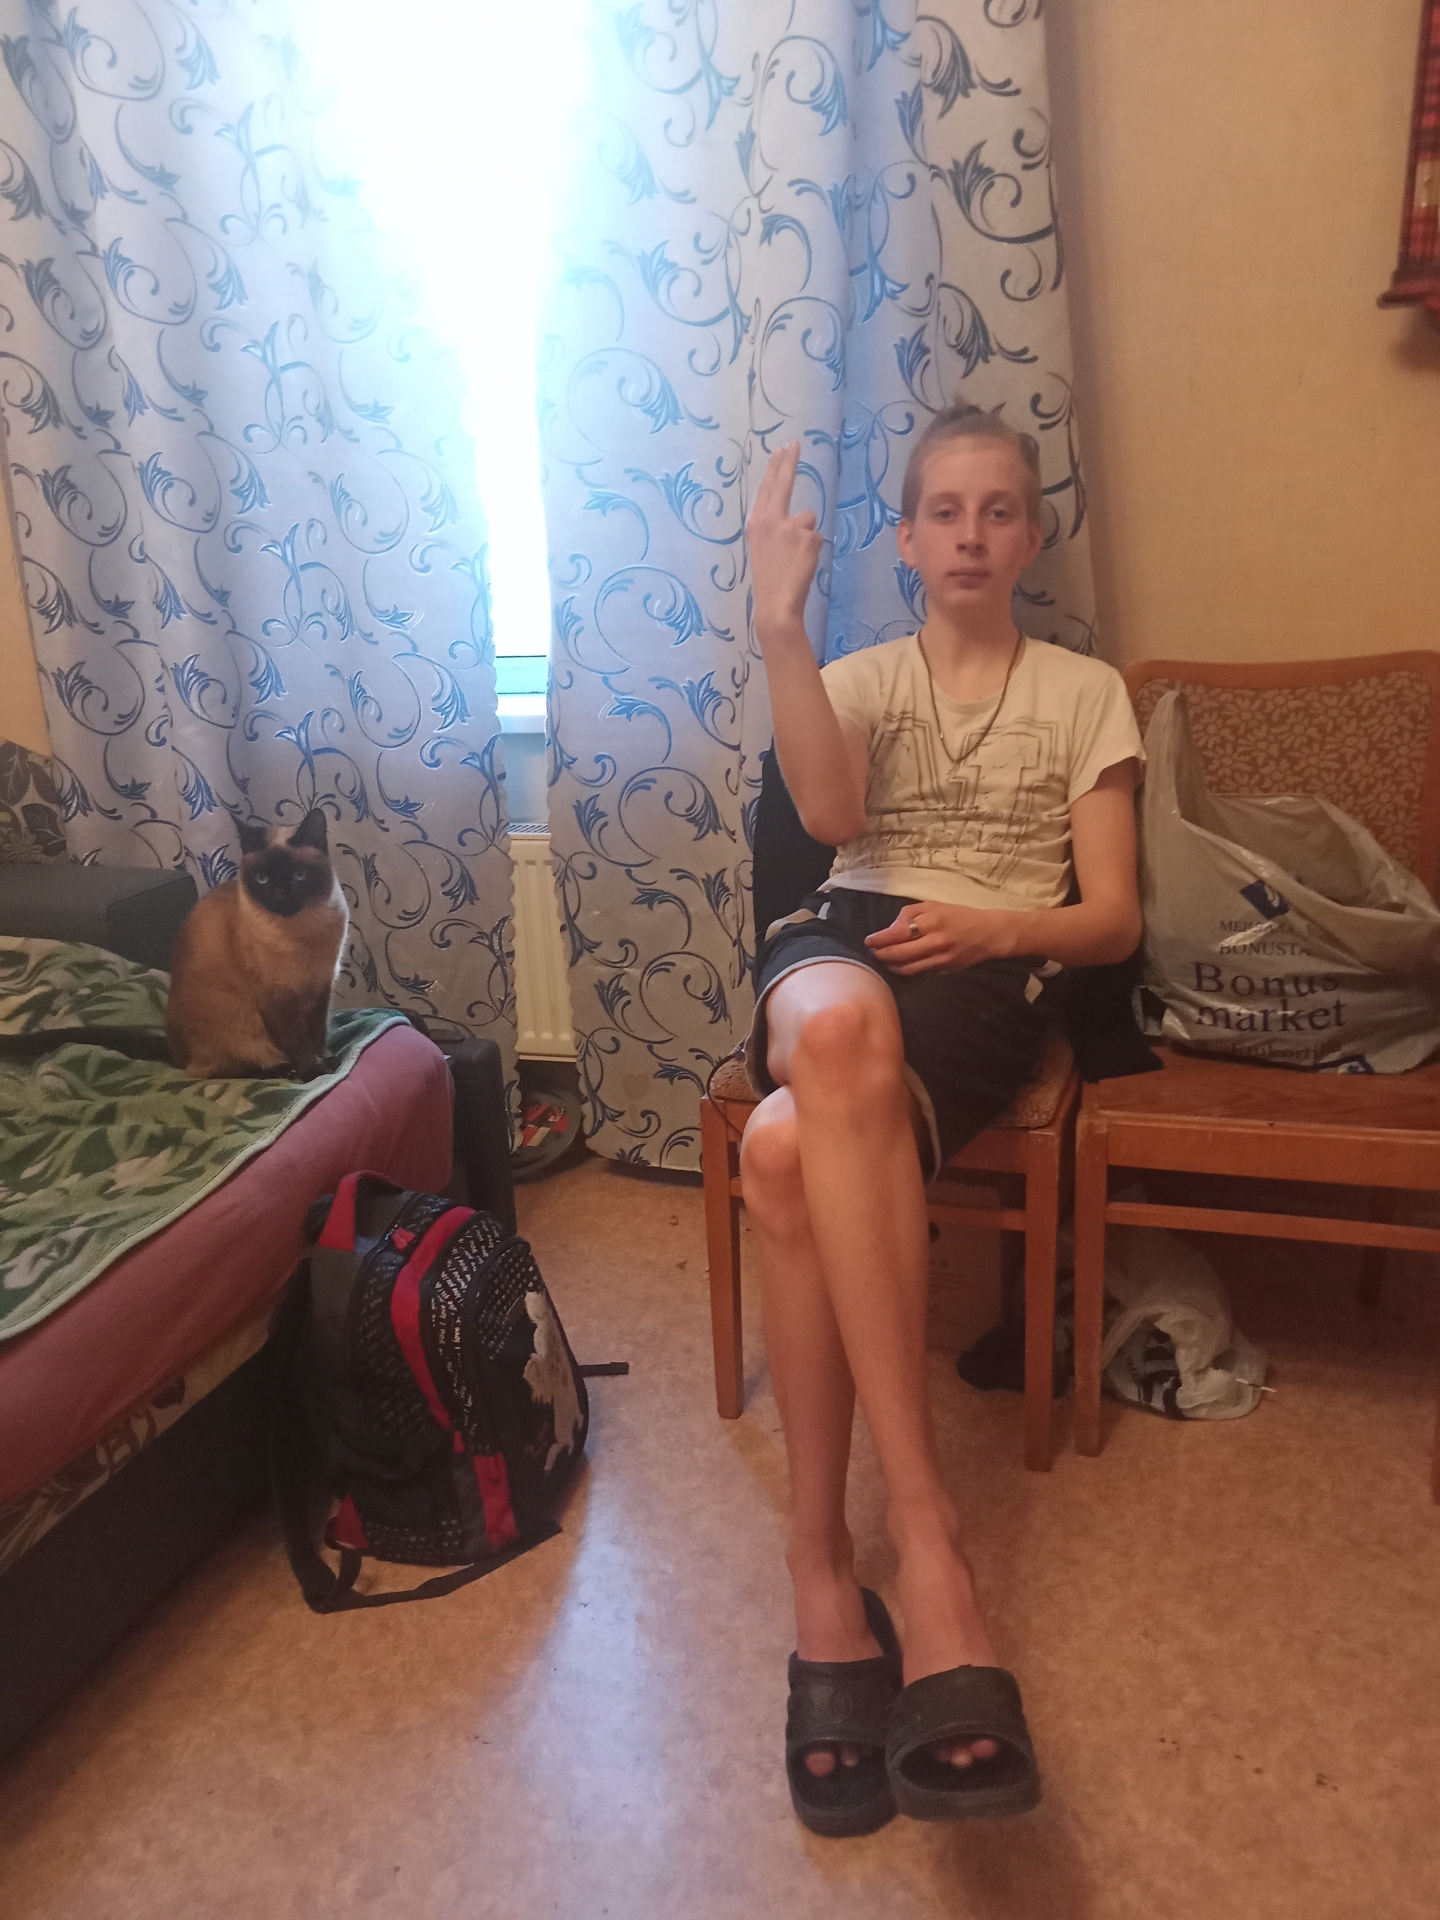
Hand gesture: two_up_inverted